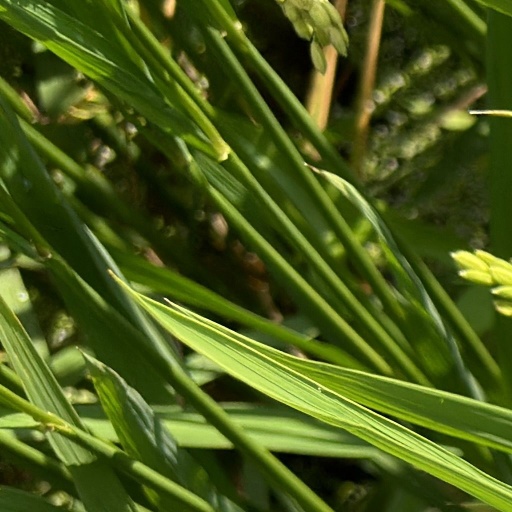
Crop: rice